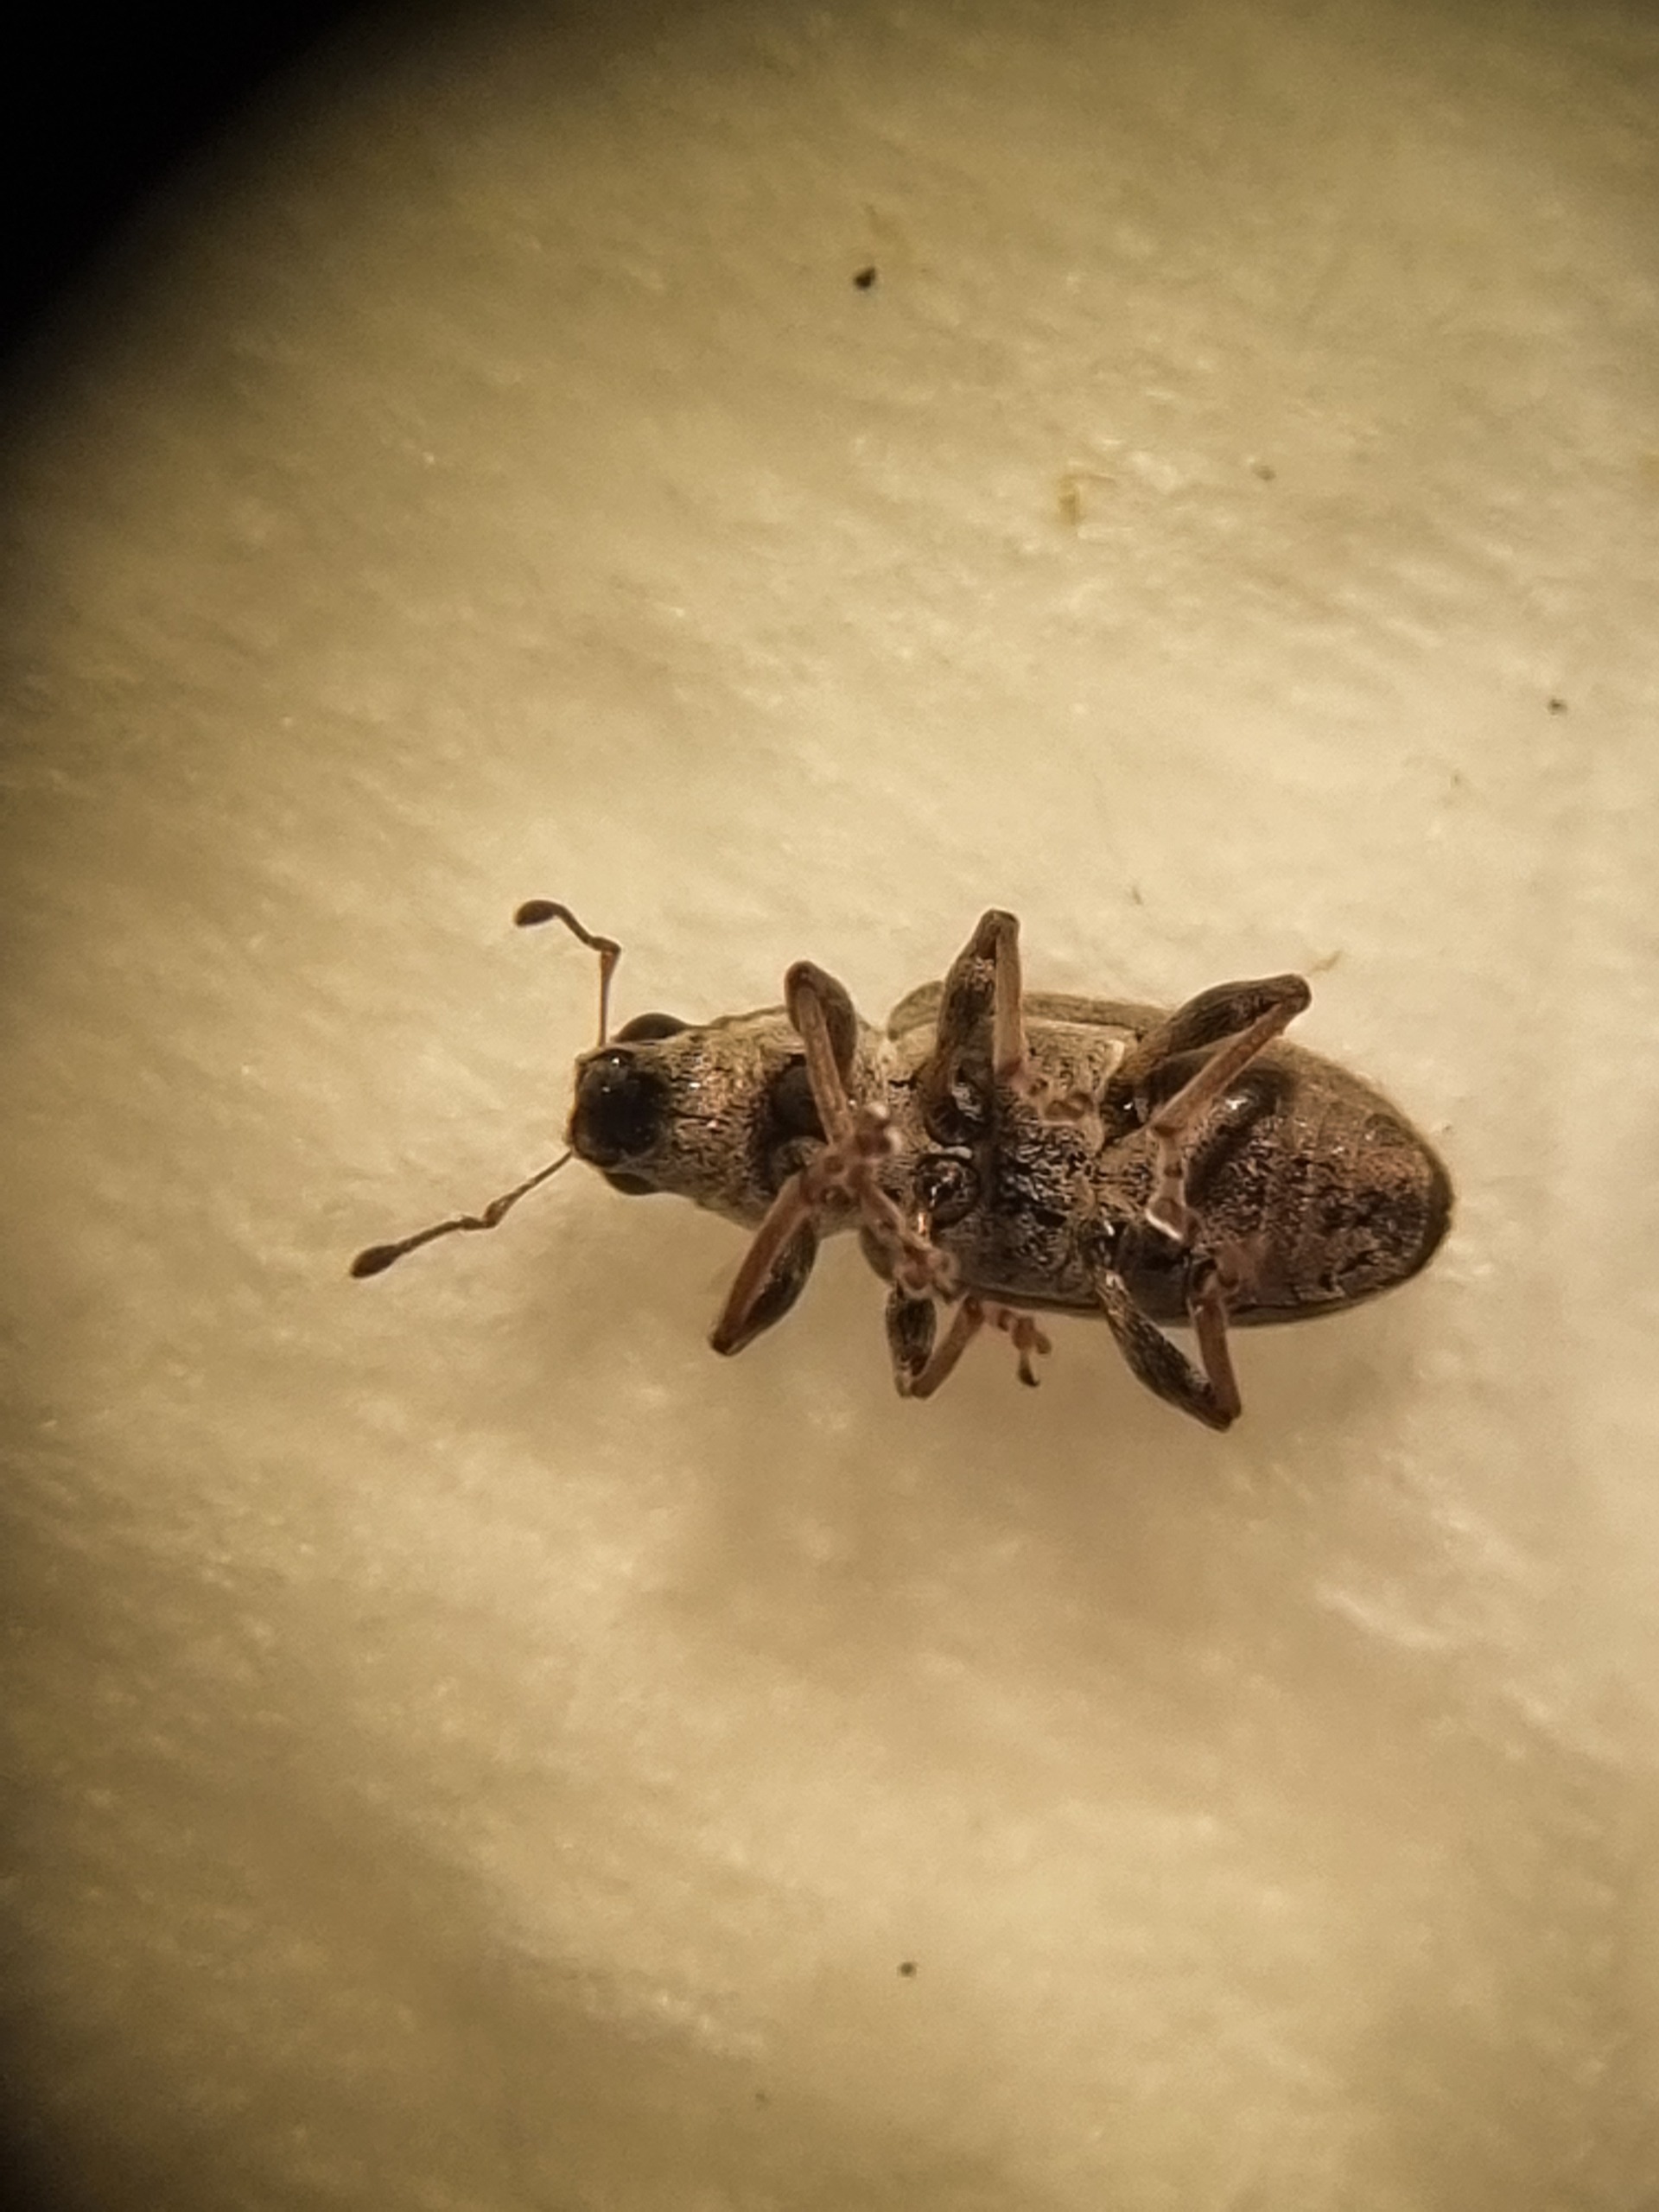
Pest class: pea_leaf_weevil